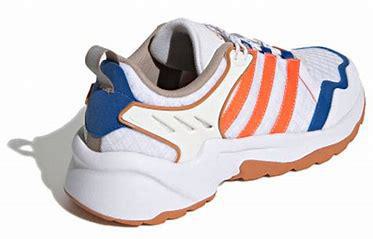
Brand: adidas
Model: neo Adidas NEO 20 20 FX